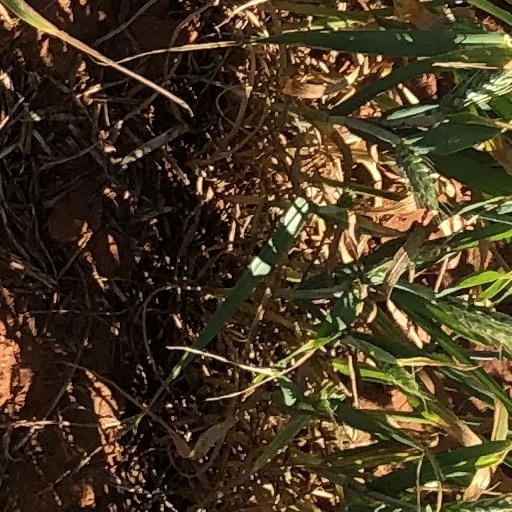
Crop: wheat